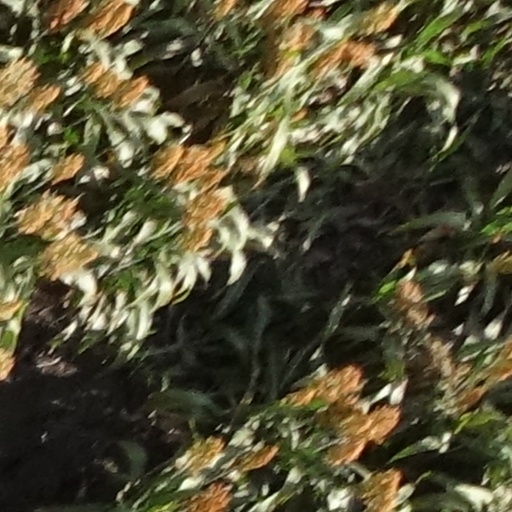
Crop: sorghum